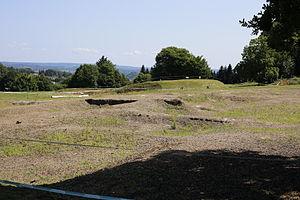
Site archéologique de Tintignac
Naves est une commune française située dans le département de la Corrèze en région Nouvelle-Aquitaine.